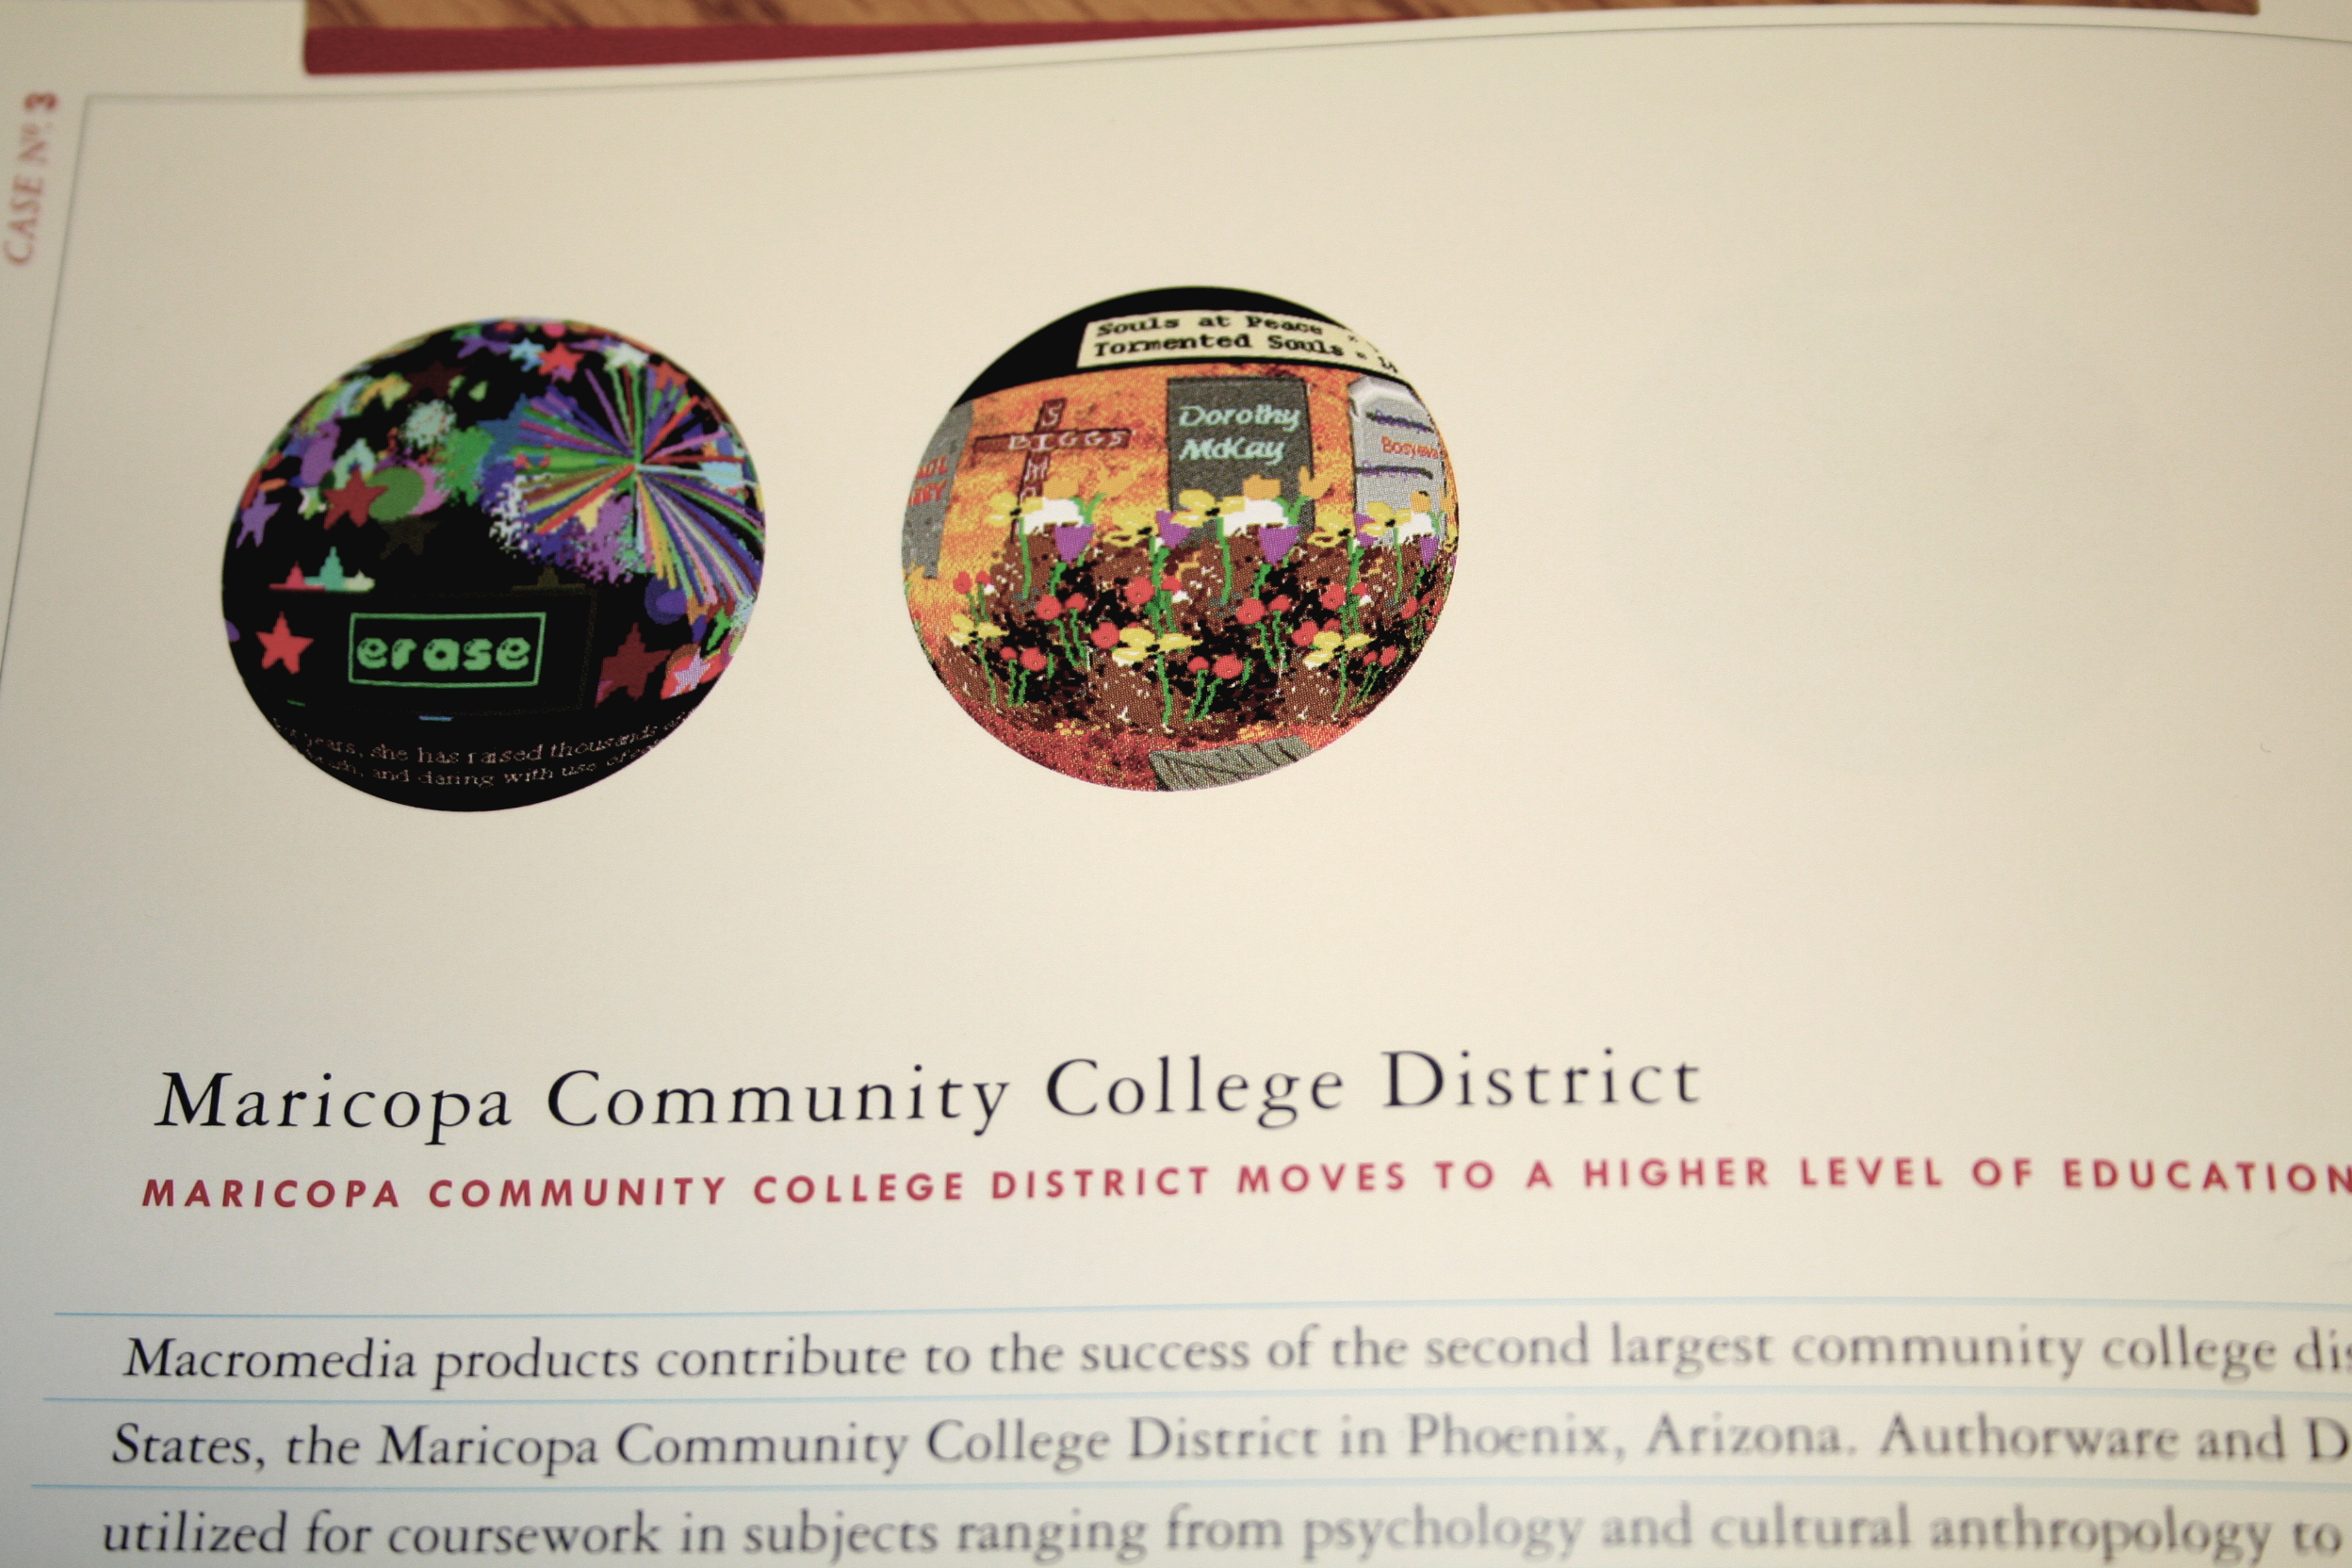
advertising, nostalgia, brand, art, design, text, poster, shape, maricopa, presentation, graphic design